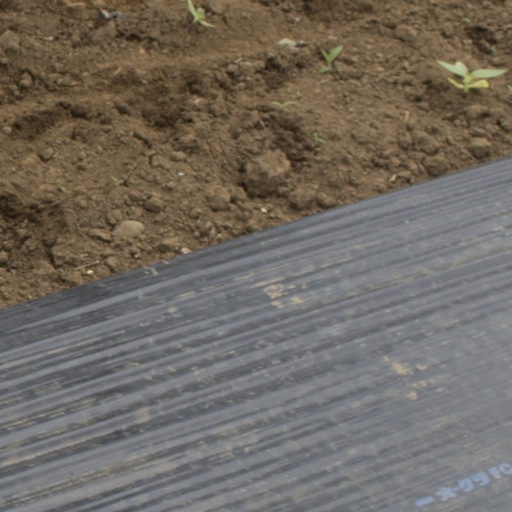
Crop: Jerusalem artichoke